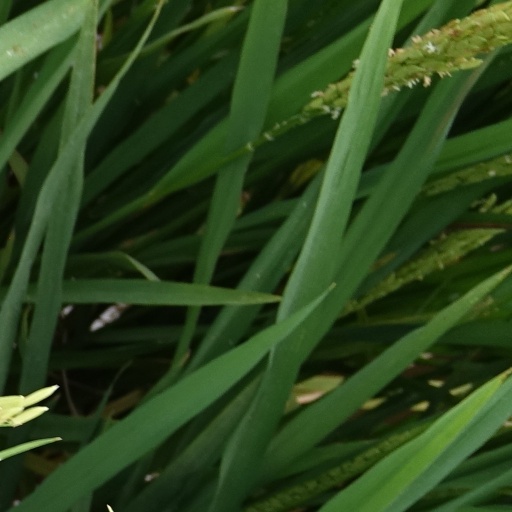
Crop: rice